Qasimid State

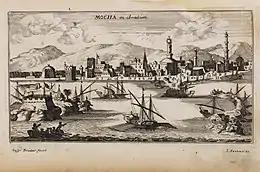
Mocha was Yemen's busiest port in the 17th and 18th century.

In 1632, al-Mu'ayyad Muhammad sent an expeditionary force of 1000 men to conquer Mecca. The army entered the city in triumph and killed its governor.